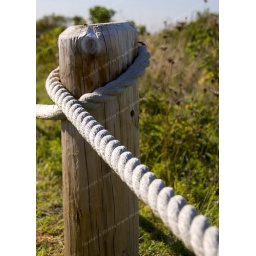
Ropes at the beach - these are old weathered ropes along the road near Jones Beach, NY